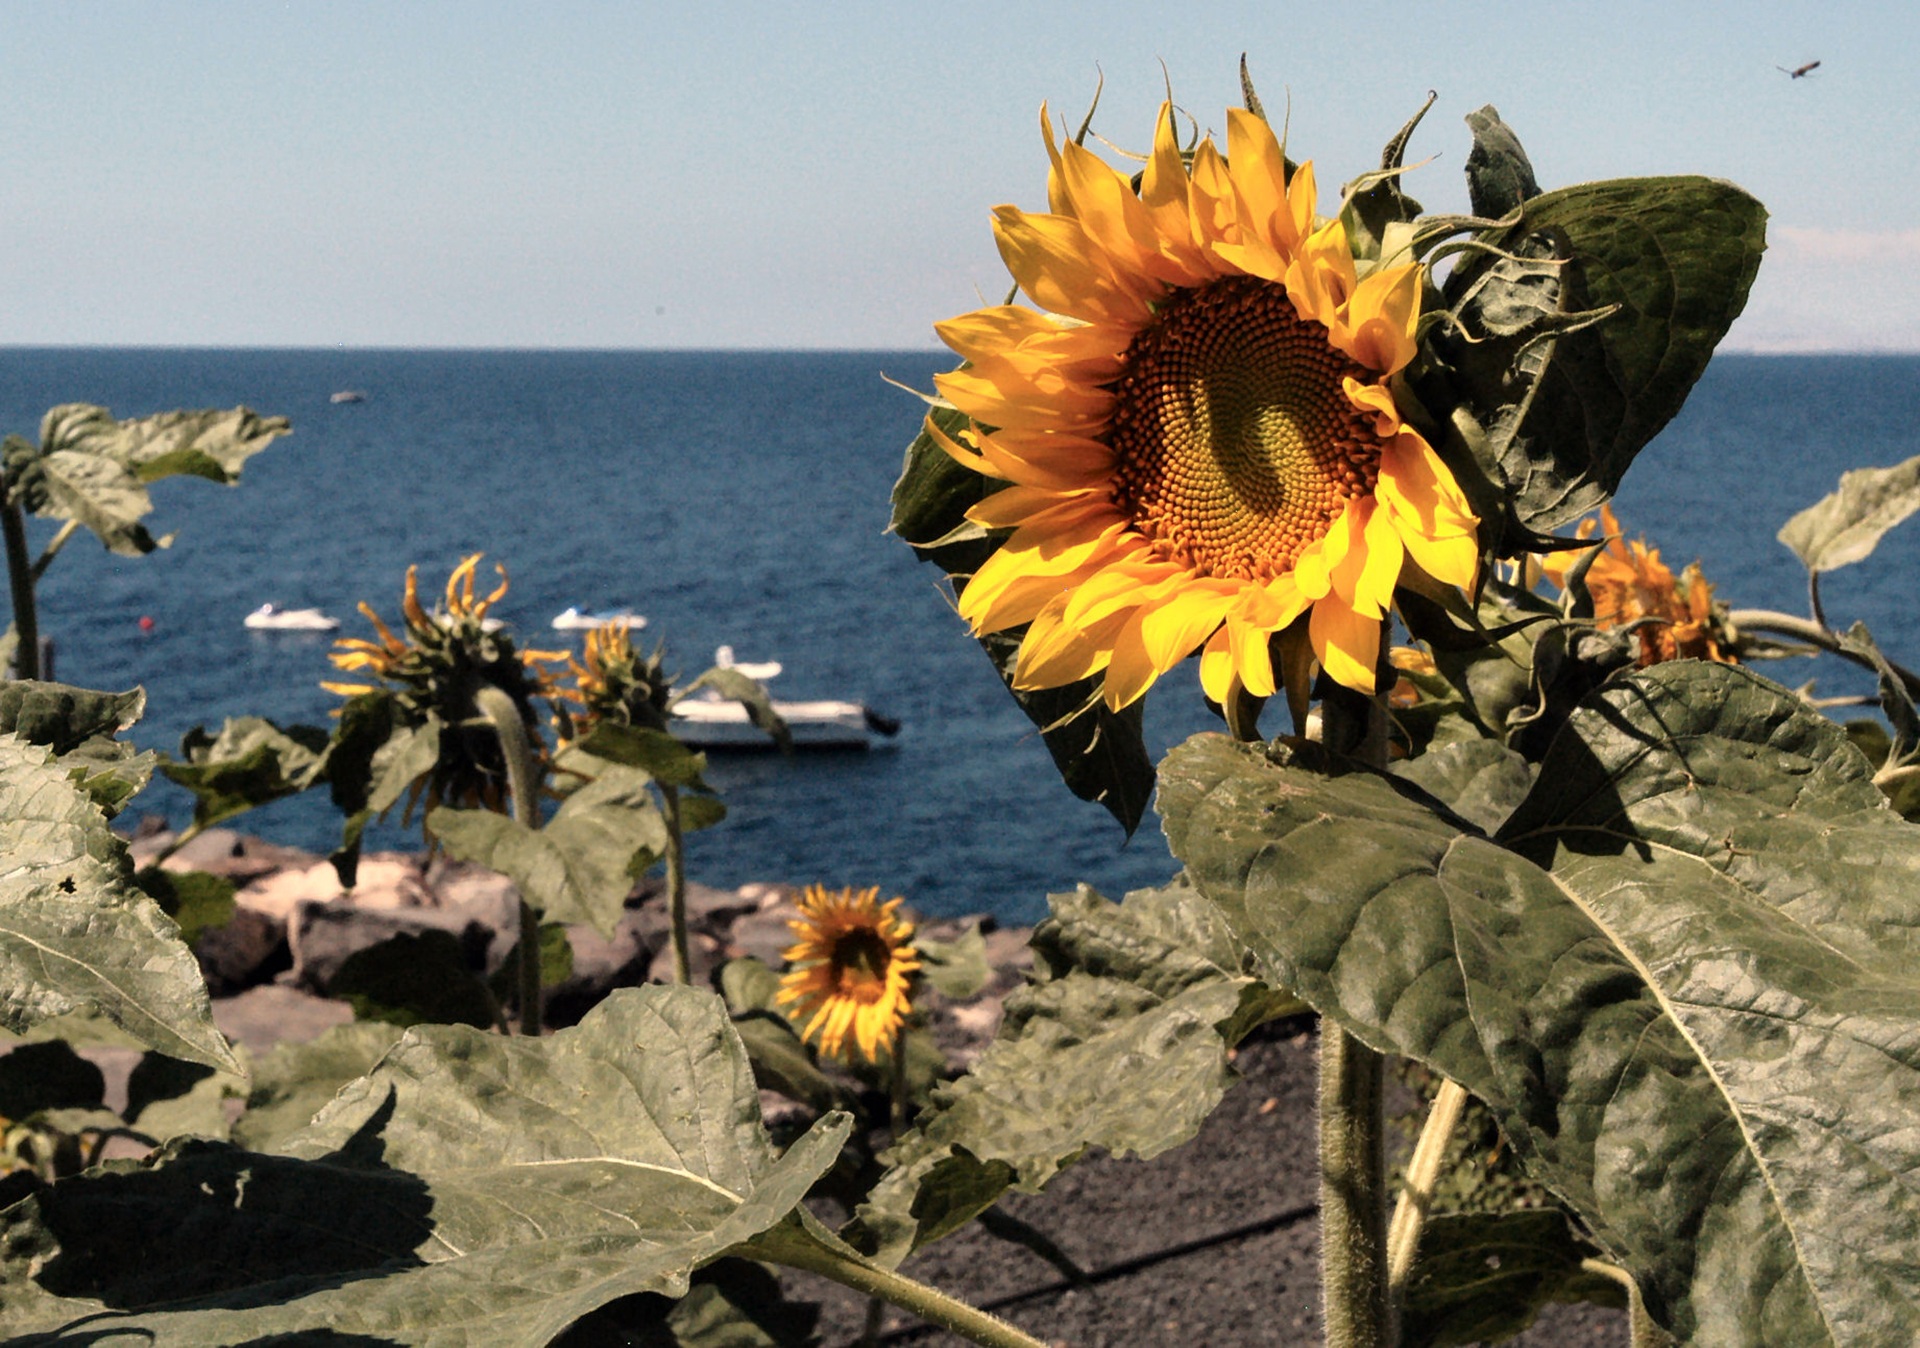
beach, landscape, sea, coast, water, nature, sand, ocean, horizon, plant, sky, sunshine, sun, flower, summer, vacation, travel, orange, spring, green, tropical, blue, empty, colorful, yellow, lifestyle, leisure, sunflower, sunny, spain, holidays, costa, spanish, lanzarote, flowering plant, daisy family, sunflower seed